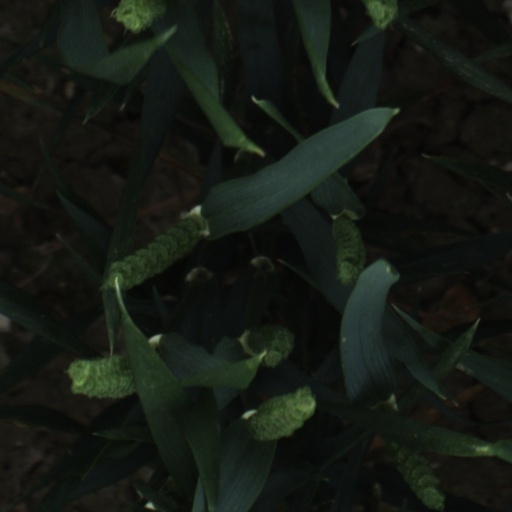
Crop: wheat